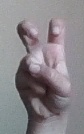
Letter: toot